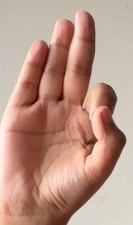
ASL sign: F